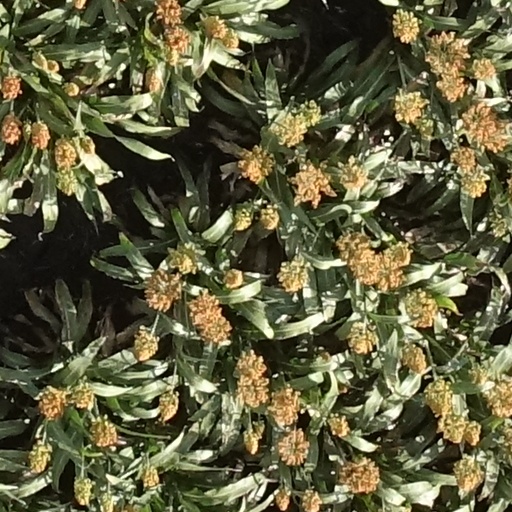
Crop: sorghum